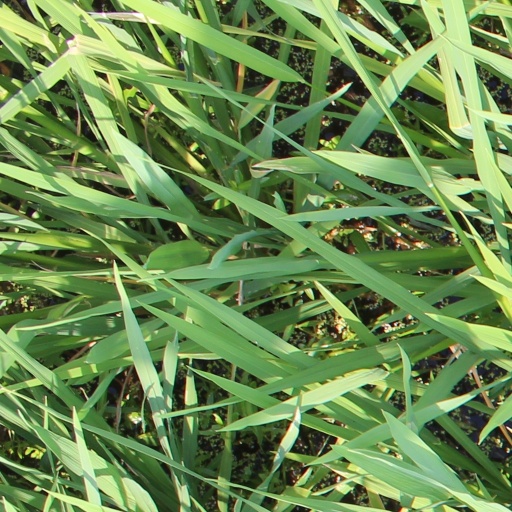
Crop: rice